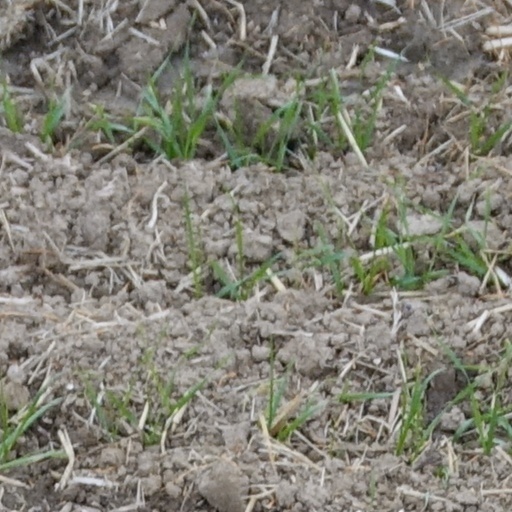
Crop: wheat